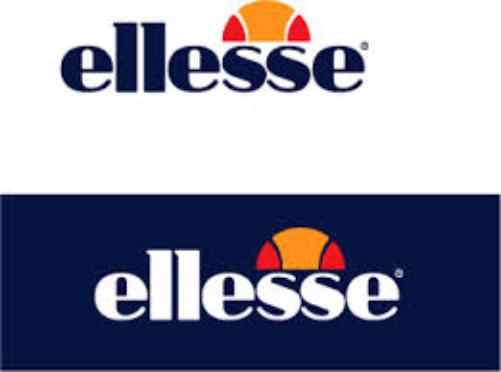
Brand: Ellesse
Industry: Clothes